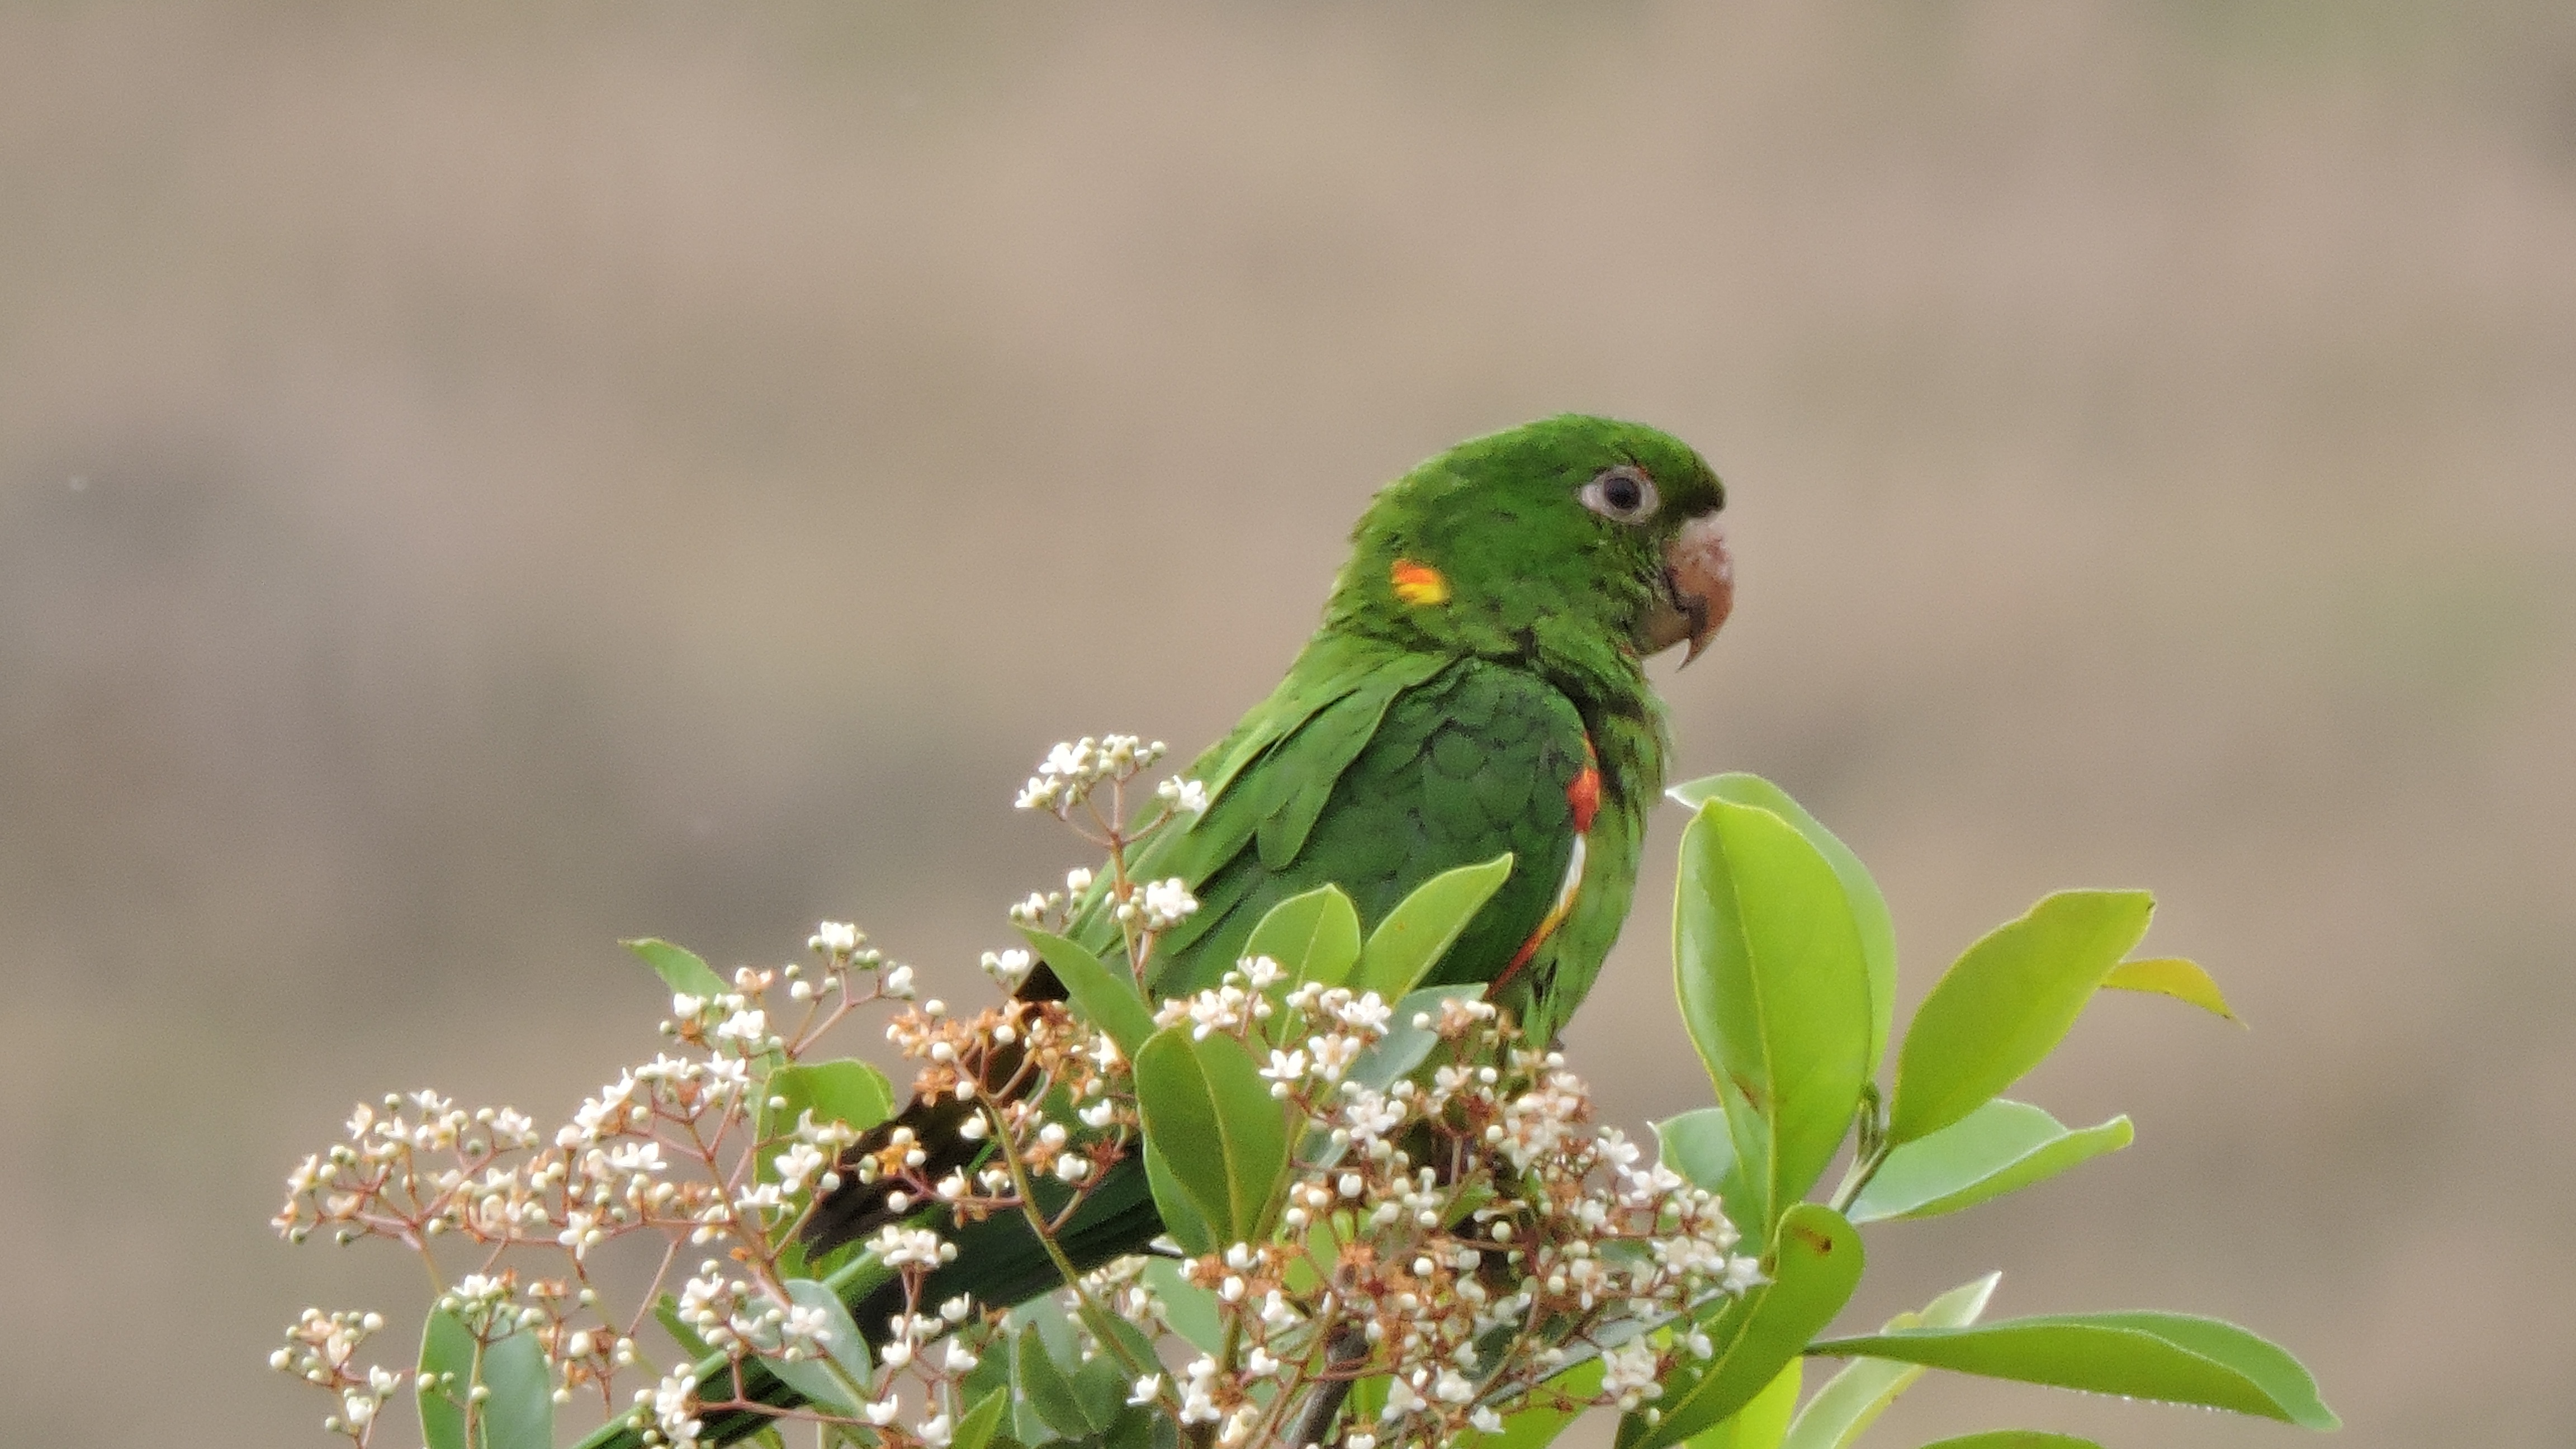
nature, branch, bird, flower, wildlife, green, beak, fauna, vertebrate, parrot, parakeet